Erik Qualman

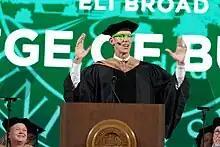
Qualman Commencement Speech at Michigan State University

Qualman is from Rochester Hills, Michigan, and received a BA in marketing from Michigan State University. Qualman gave the commencement address at Michigan State University on May 6, 2023.